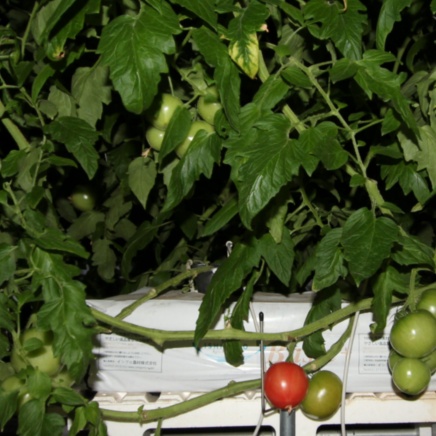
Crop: tomato